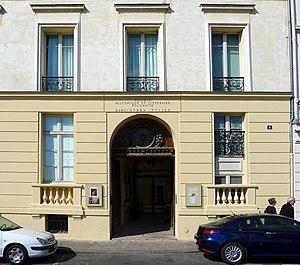
Qaui d'Orléans (n°6, bibliothèque polonaise) - Paris IV This building is inscrit au titre des Monuments Historiques. It is indexed in the Base Mérimée, a database of architectural heritage maintained by the French Ministry of Culture,
Le quai d'Orléans est une voie situé le long de la Seine sur le côté sud de l'île Saint-Louis dans le quartier Notre-Dame du 4ᵉ arrondissement de Paris.
Le musée Boleslas Biegas a été fondé vers 1950 par Boleslas Biegas dans les locaux de la Bibliothèque polonaise de Paris, quai d'Orléans dans le 4ᵉ arrondissement de Paris.
Le Musée Adam-Mickiewicz de Paris est un musée consacré à un grand poète romantique polonais, Adam Mickiewicz.